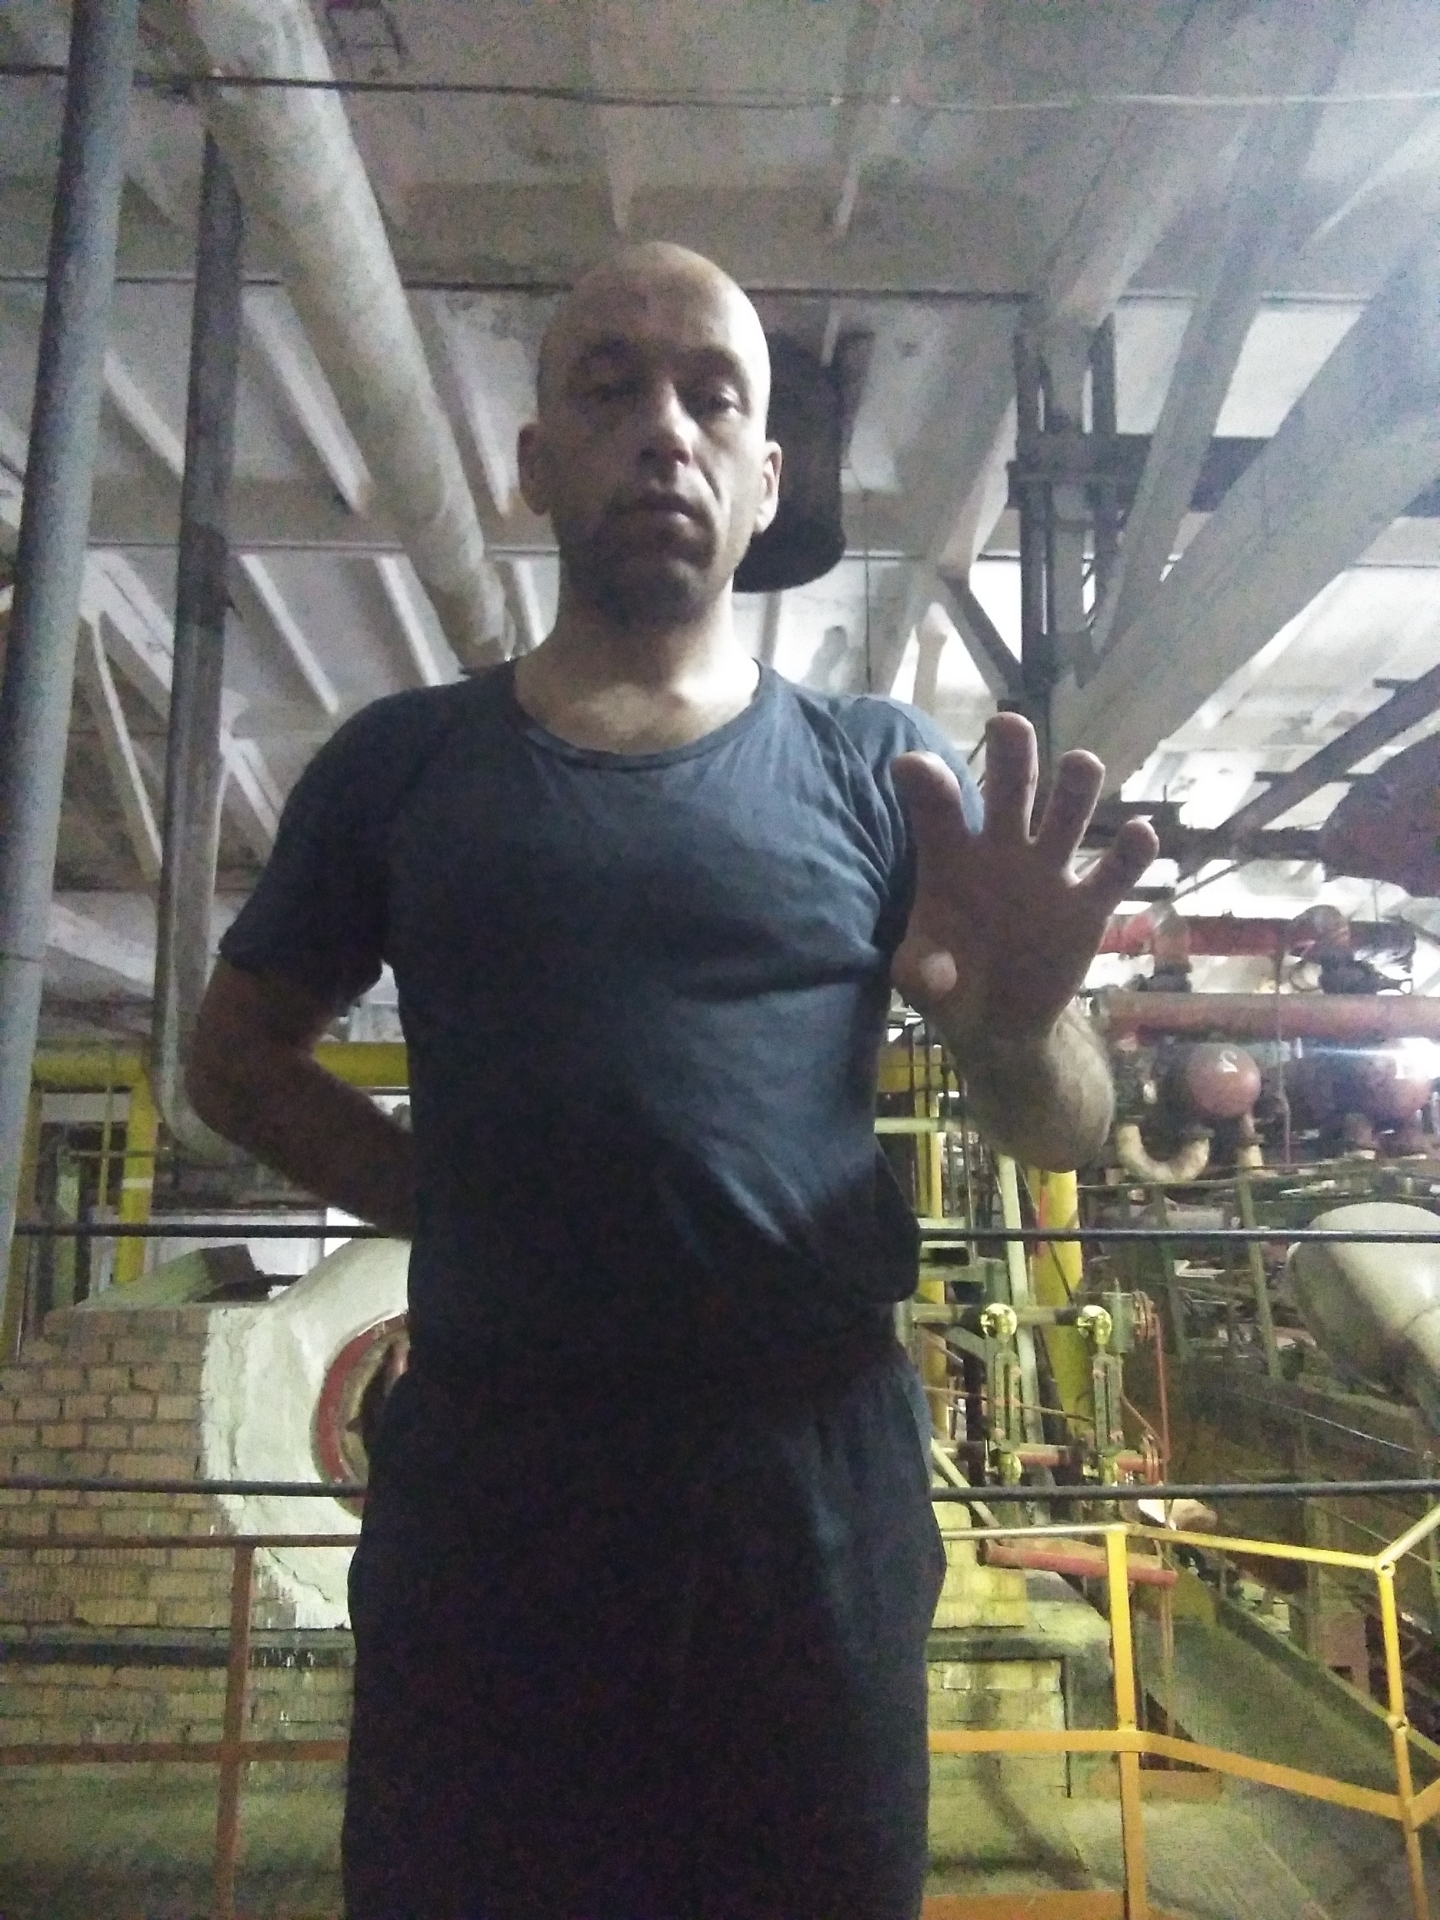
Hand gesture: grabbing